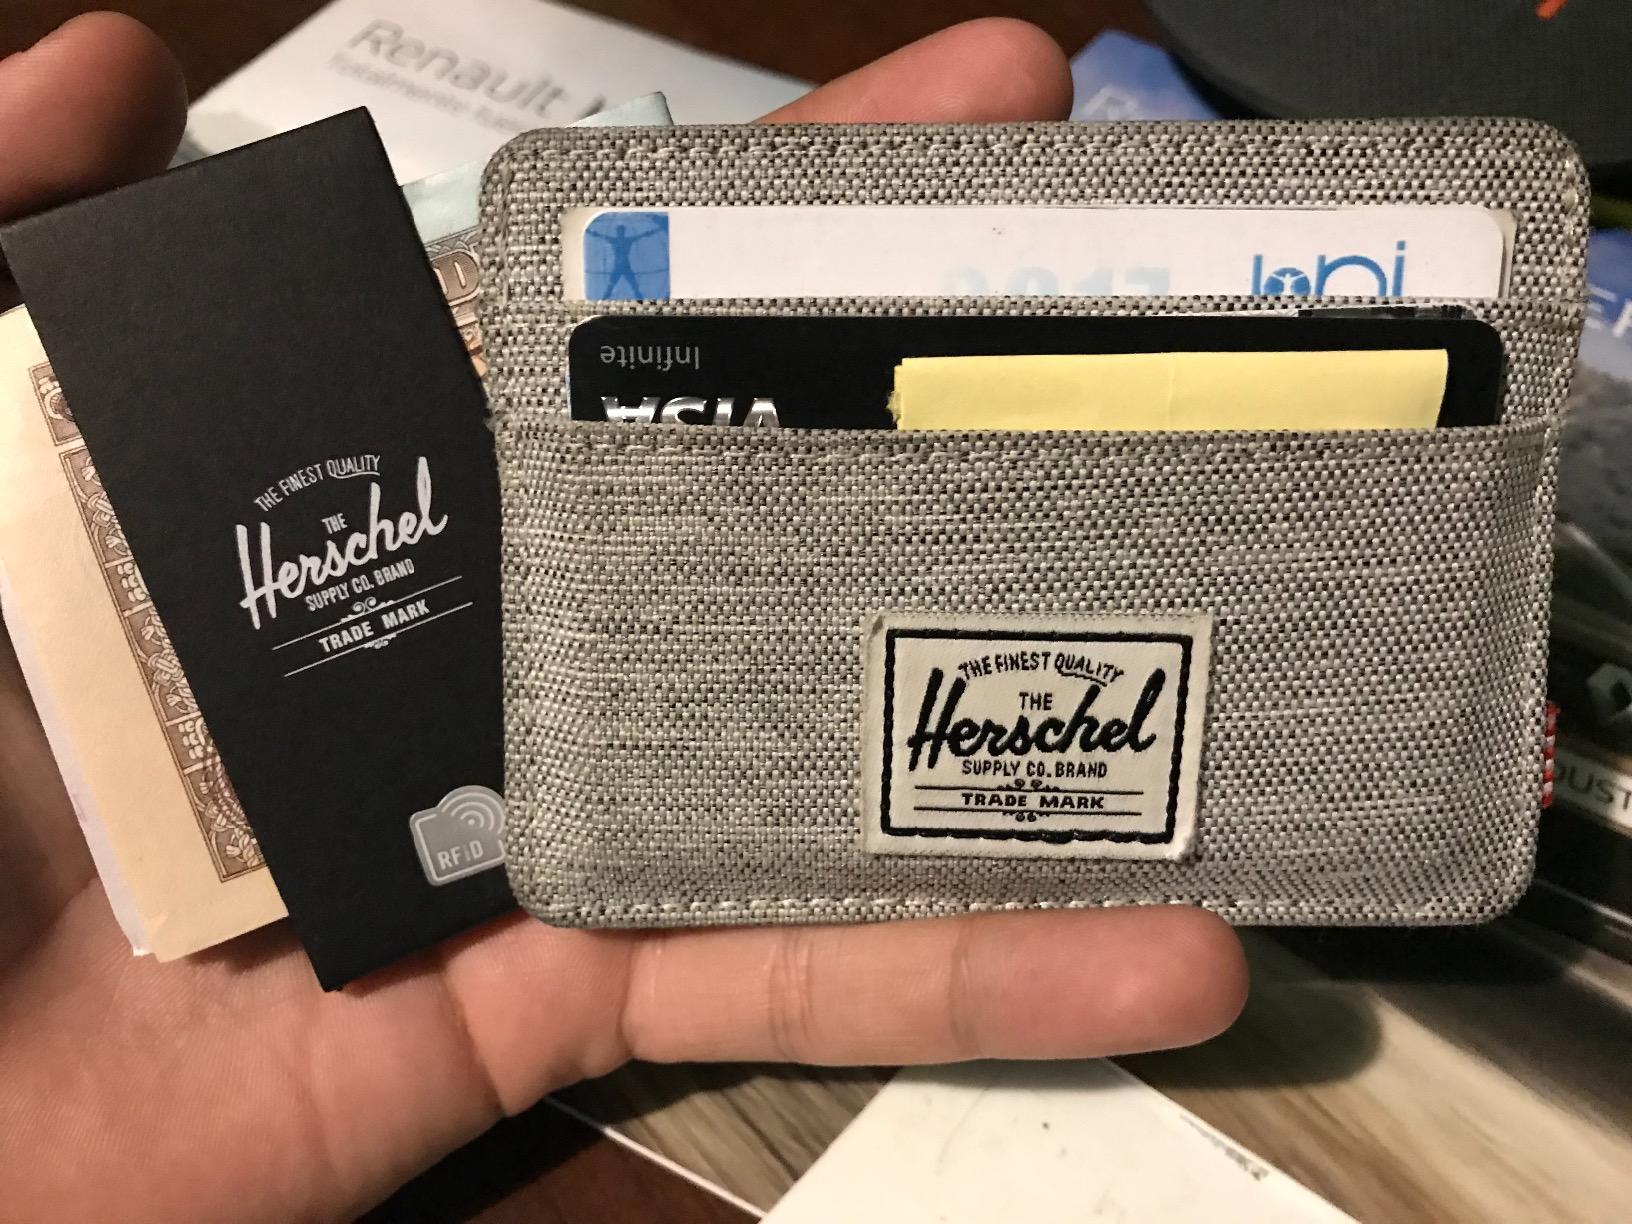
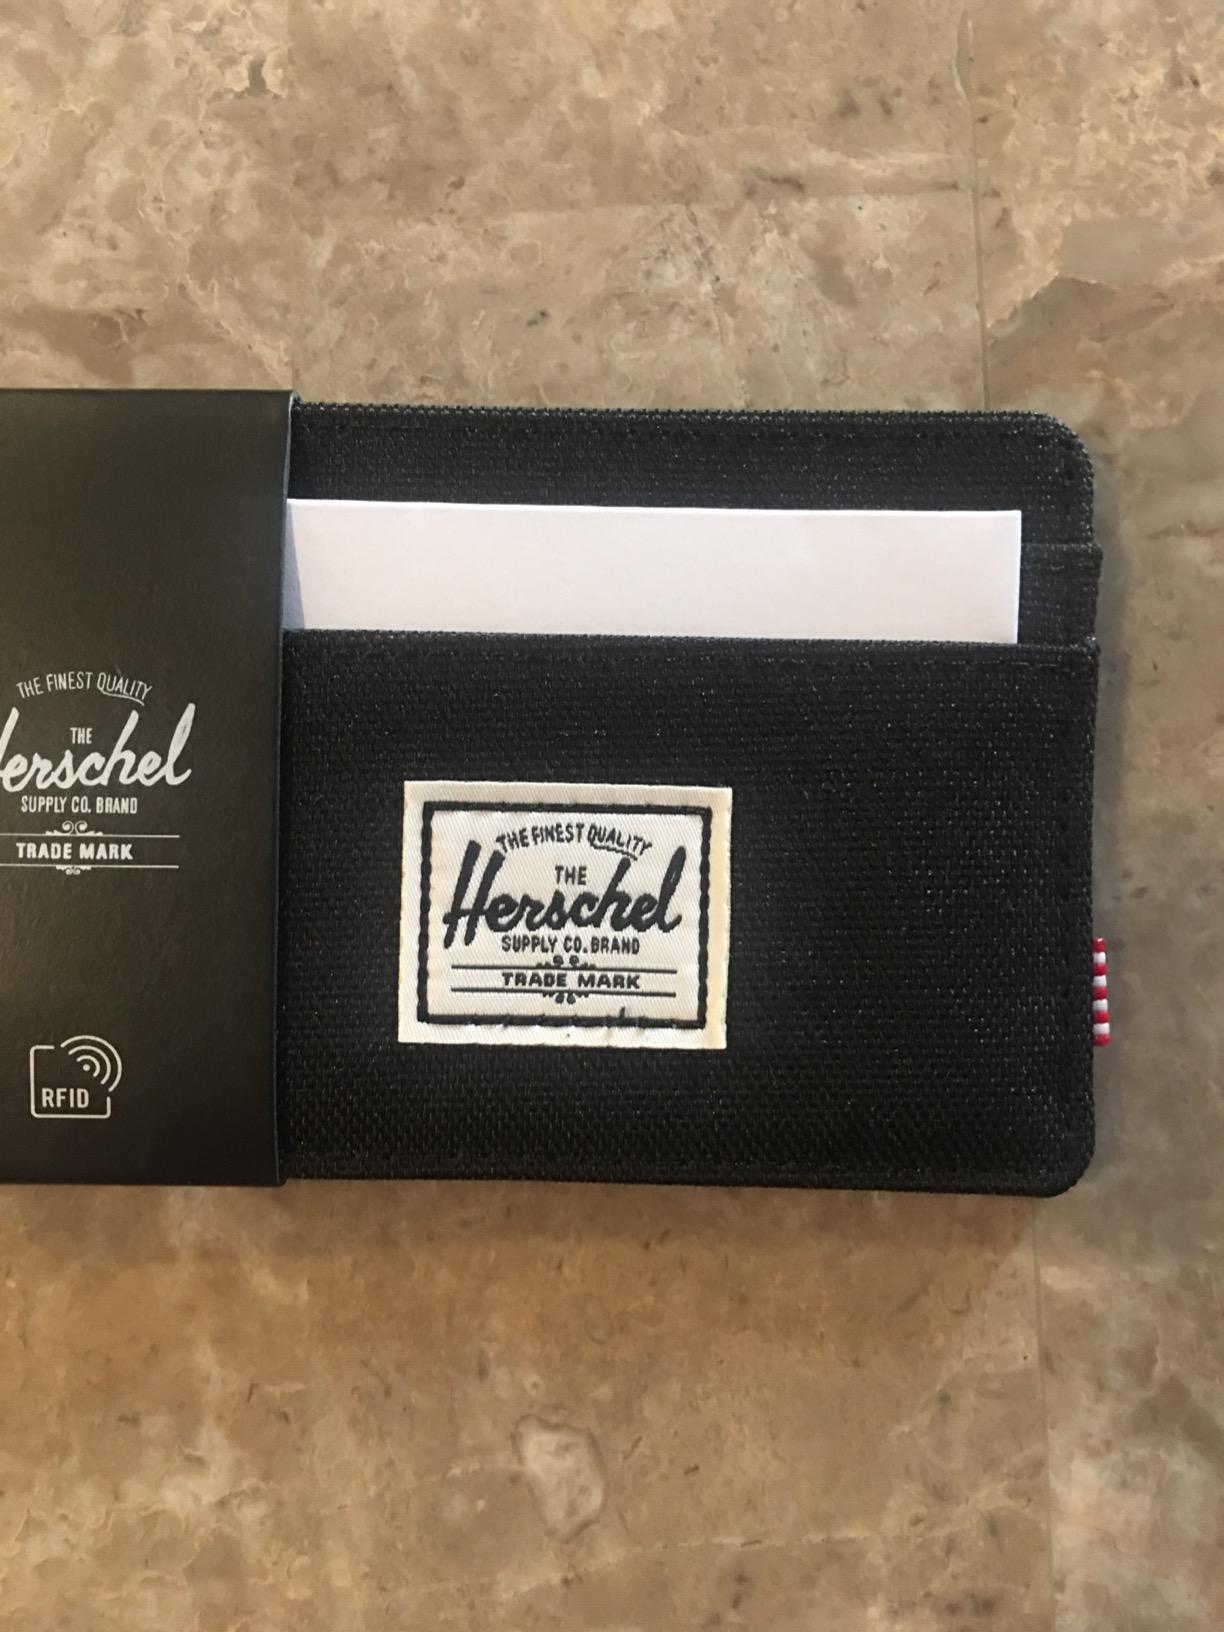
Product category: accessories_wallet
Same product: no